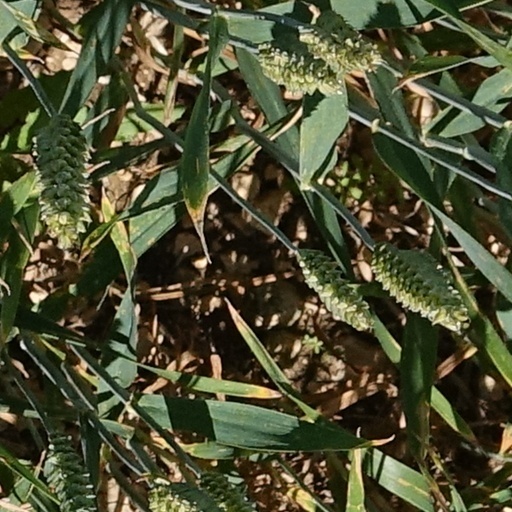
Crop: wheat